Peru station

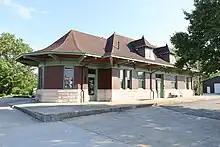
The former C&O station that was used until 1949

The "James Whitcomb Riley" was detoured to the Chesapeake and Ohio Railway (C&O) between Chicago and Cincinnati on August 1, 1974. It was the first passenger service on the line since 1949. Amtrak added stops at Peru, , and on September 25, 1974. At Peru, the train stopped near a C&O yard building rather than the former station building. No ticket office was available. The "Mountaineer", combined with the "Riley", served Peru from March 25, 1975, to April 23, 1977.